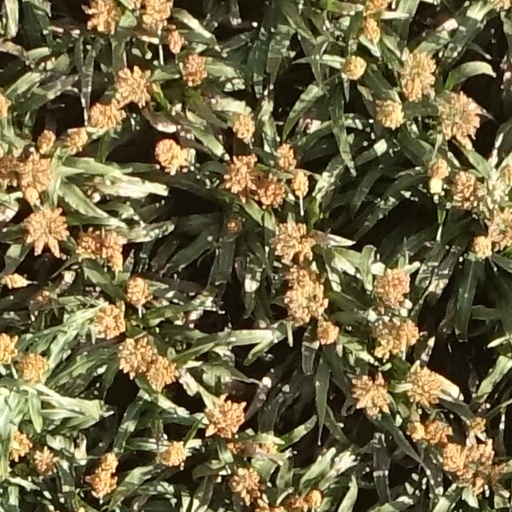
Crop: sorghum